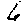
Label: 6